President Evil

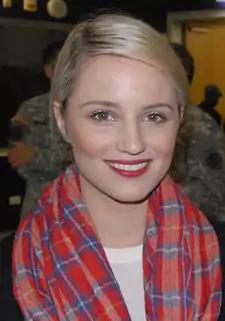
Dianna Agron made her first appearance in "Veronica Mars" in the episode.

"President Evil" was written by Jonathan Moskin and David Mulei and directed by Nick Marck, marking Moskin's first writing credit, Mulei's first writing credit for the show, and Marck's eighth directing credit for "Veronica Mars". Dianna Agron, famous for her role as Quinn Fabray on "Glee", makes her first appearance on the series in this episode as Jenny, Veronica's classmate. She would eventually appear on several episodes of the third season.